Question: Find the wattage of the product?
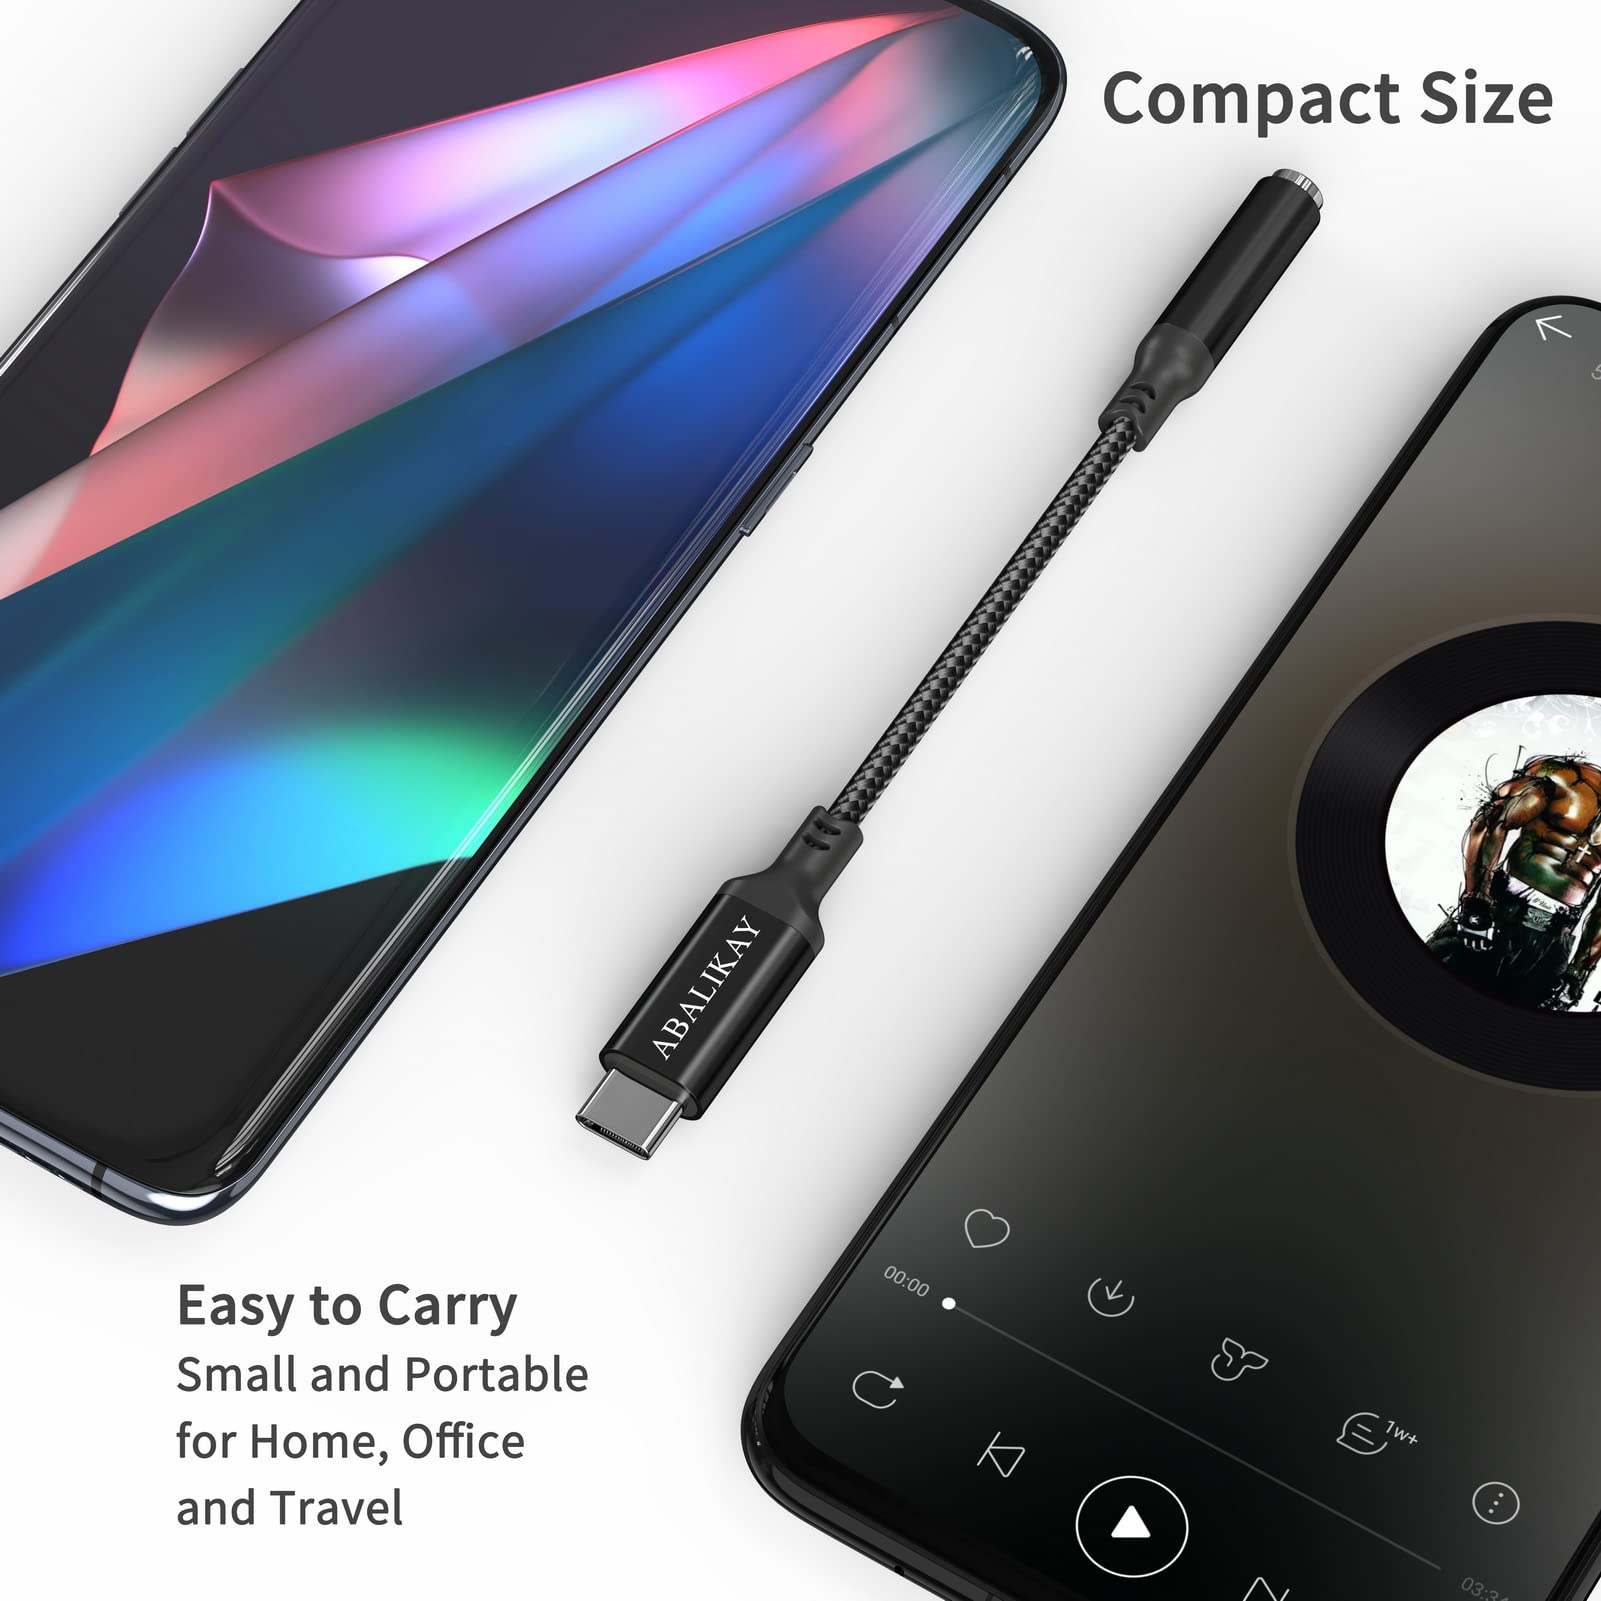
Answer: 1.0 watt